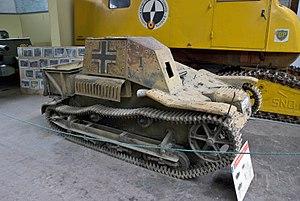
La Chenillette Renault UE était un tracteur chenillé blindé léger, produit par la France entre 1932 et 1940.